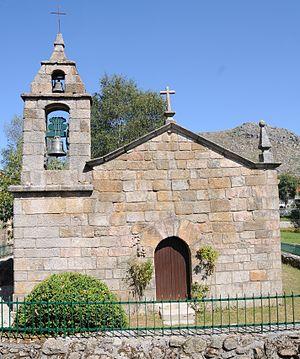
Lamas de Mouro est une ancienne freguesia du concelho de Melgaço, dissoute en 2013 au sein de l'Union des paroisses de Castro Laboreiro et Lamas de Mouro. Sa superficie était de 17.31 km², avec 117 habitants. Sa densité de population était de 6.8hab/km².